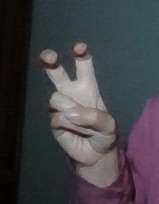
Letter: toot